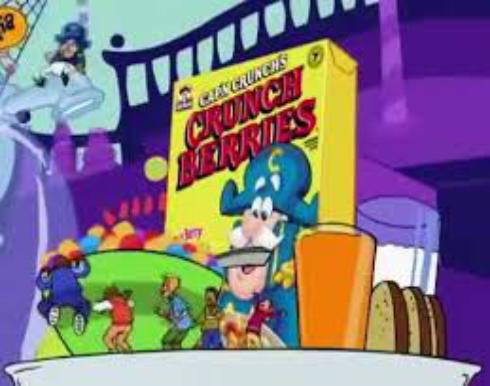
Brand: Cap'n Crunch Crunch Berries
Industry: Food